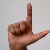
The image shows a hand gesture representing the letter 'L' in Indian Sign Language.